Mi Macro Calzada

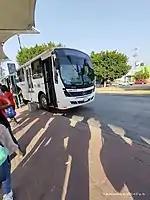
Feeder bus of the Mi Macro Calzada at the Fray Angélico station.

In February 2008, there were 130 bus routes that moved through Independencia roadway and Gobernador Curiel Avenue, serviced by more than 2000 buses. Mi Macro Calzada replaced all the conventional buses along the route. Many routes were erased, while others were modified to cross by the BRT route and serve as feeder buses.